Wemyss Bay

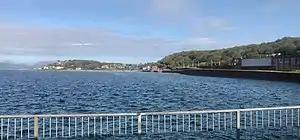
Wemyss Estate, and Kelly hills fronted by Dunavertie and railway station, from pier.

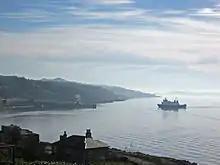
Wemyss Bay, view looking south from Cliff Terrace Road, with MV "Bute" approaching Wemyss Bay railway station and pier.

The name Kelly comes from Celtic languages, with the meaning of a wood or woodland. Similarly, Kelburn refers to a wooded river.